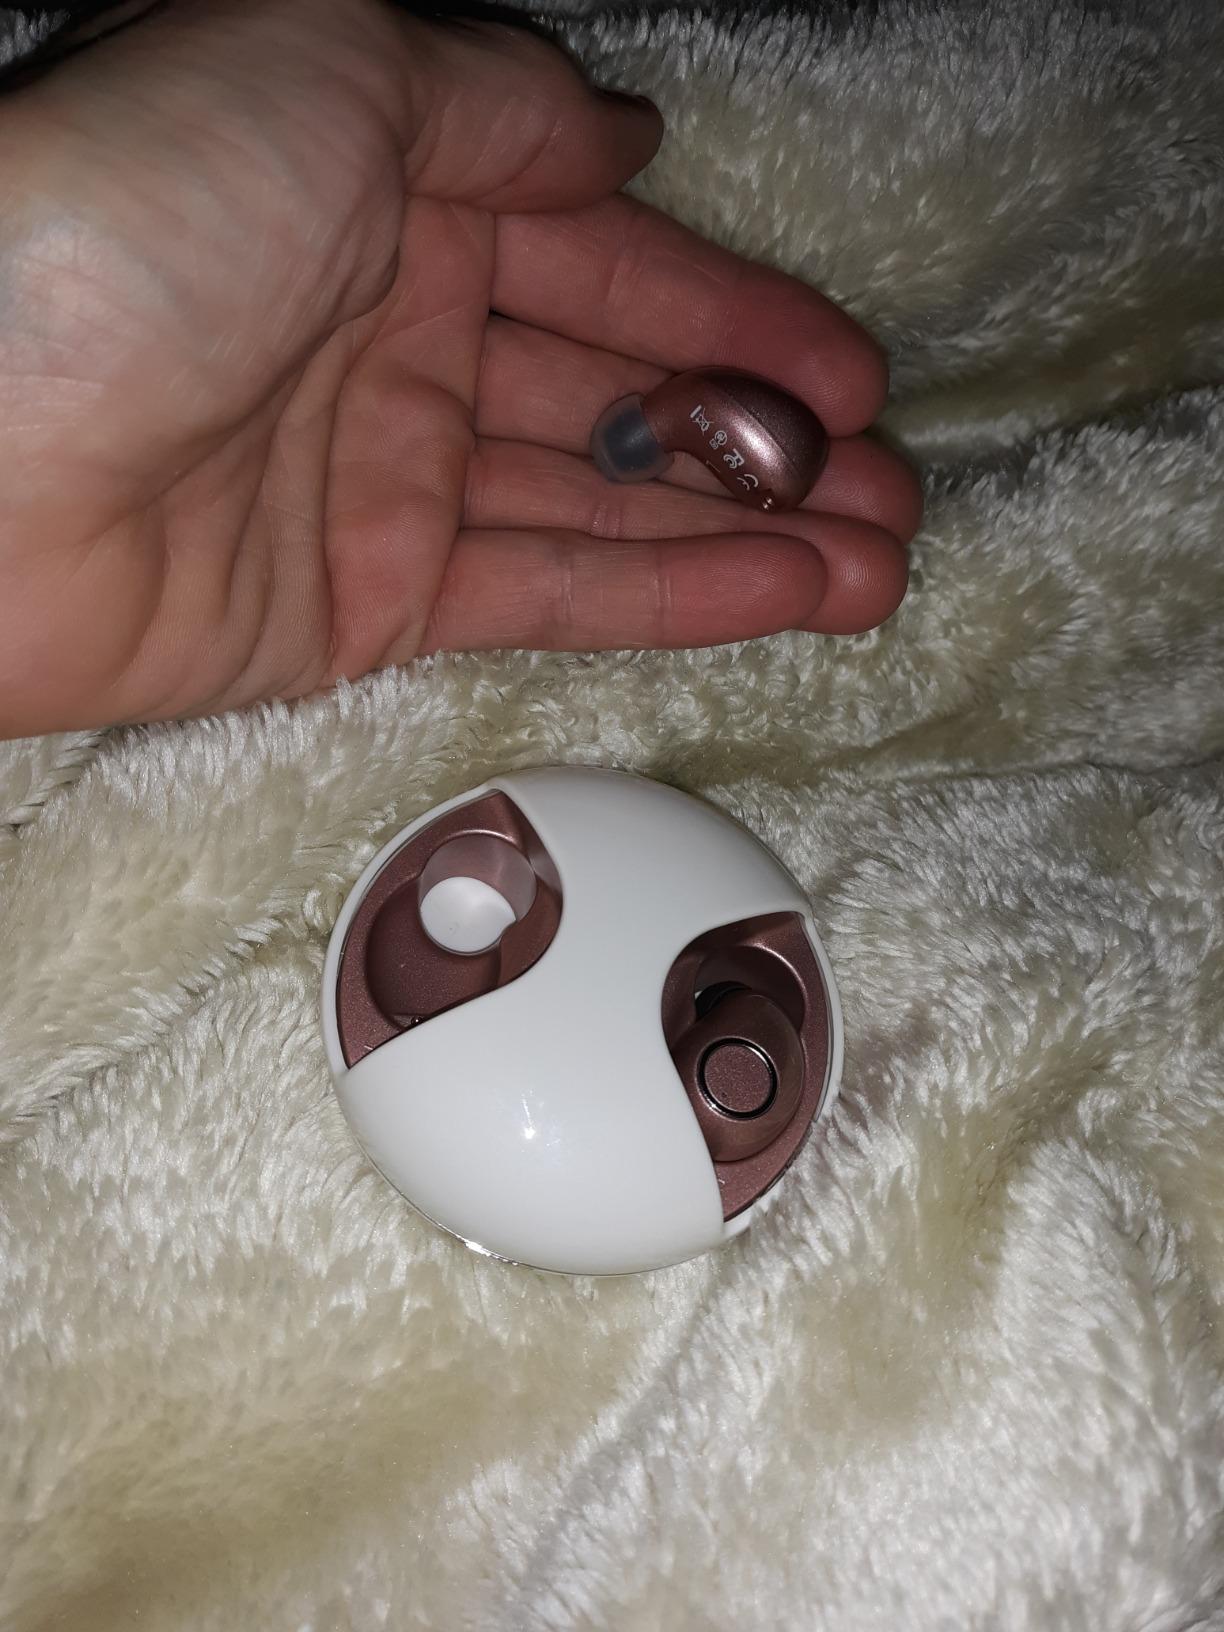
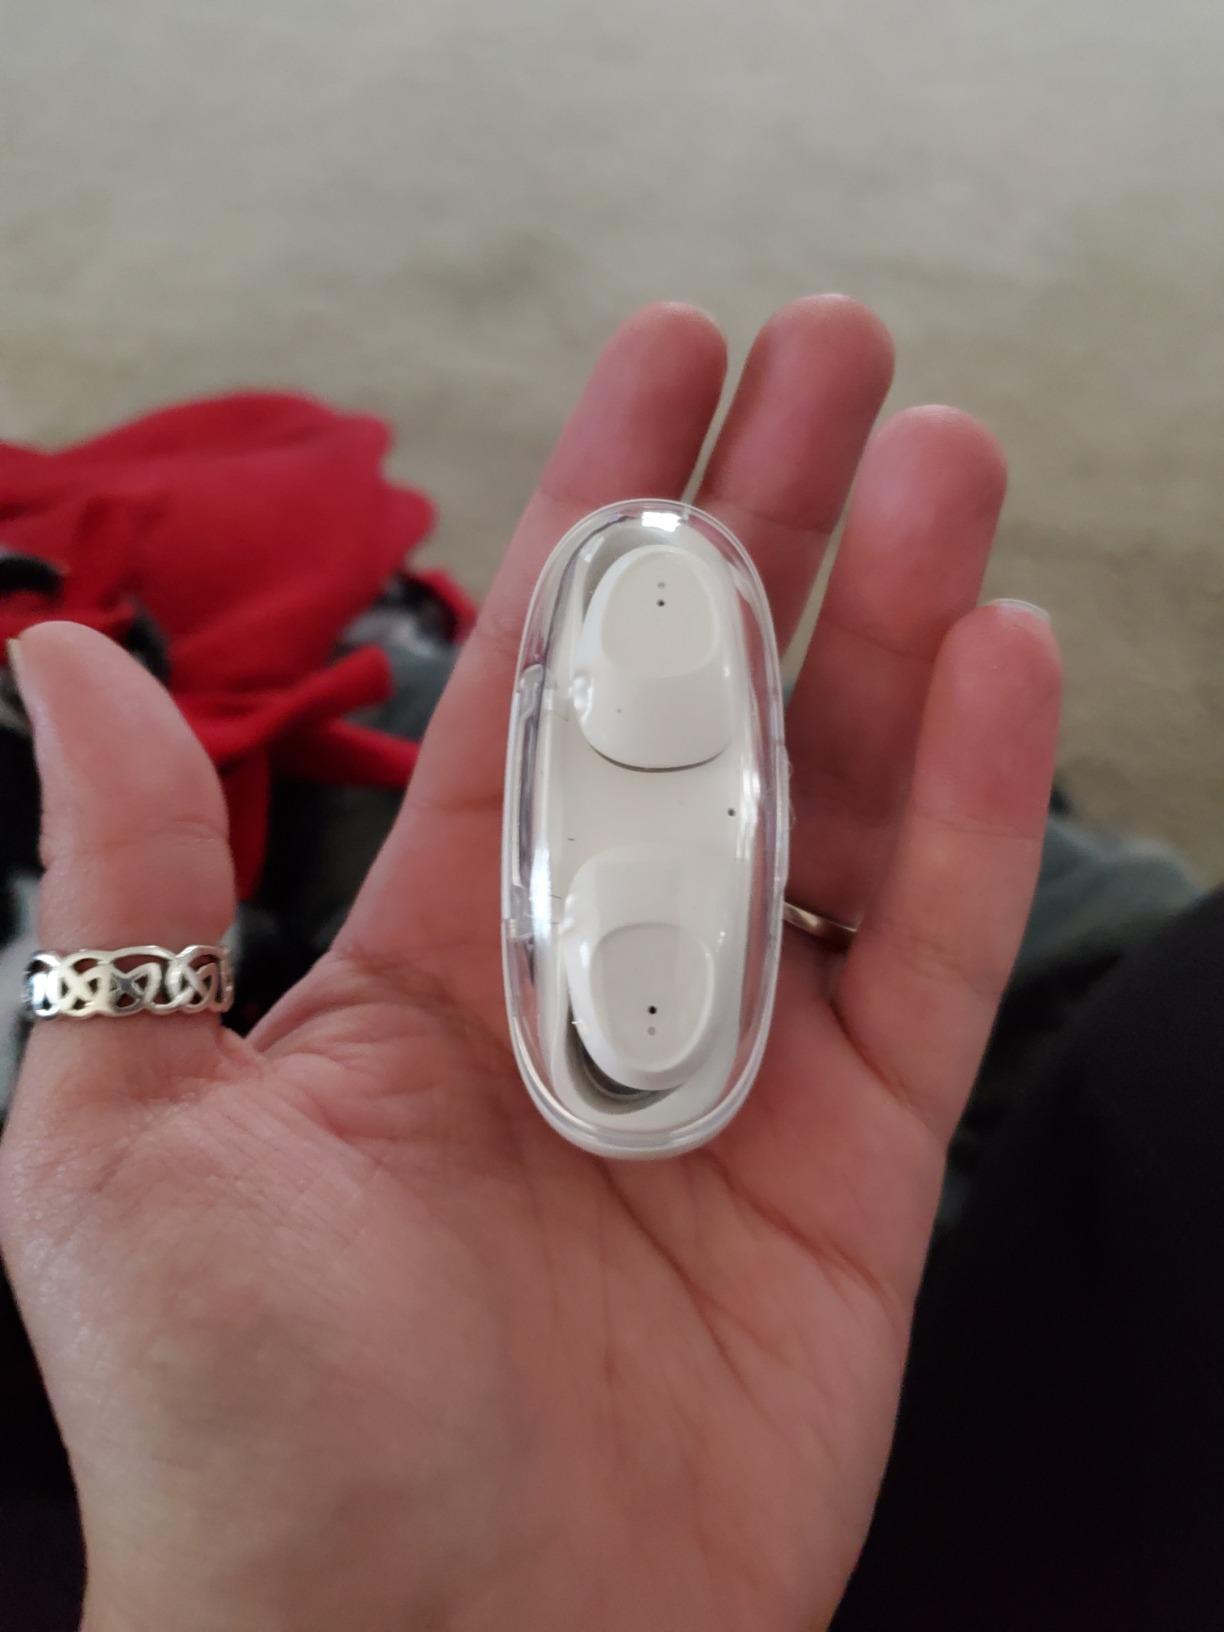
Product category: earbuds
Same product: no